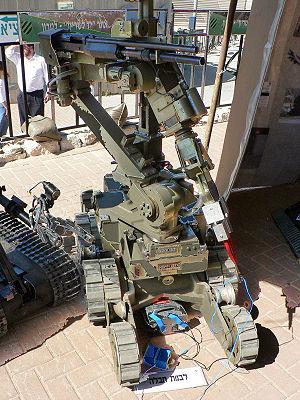
Le MarkV-A1 Andros est un robot militaire conçu par Northrop Grumman en service depuis 2004. Il pèse 360 kg et est de la taille d'une tondeuse à gazon. Le système breveté de roulement est conçu pour traverser les terrains difficiles.